Lincoln Financial Field

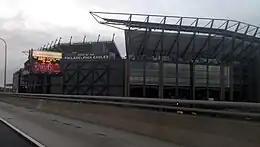
Lincoln Financial Field seen from I-95

There are 172 Luxury Suites at Lincoln Financial Field. They range in capacity from 12 to 40 people and cost $75,000 to $300,000 per year or $20,000 for a single game rental. The suites are located in six separate areas throughout the stadium. There are 3,040 luxury suite seats in total.